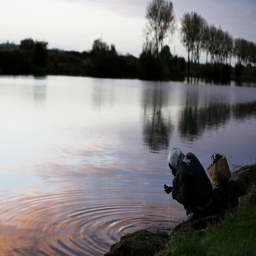
a migrant brushes his teeth beside a body of water .